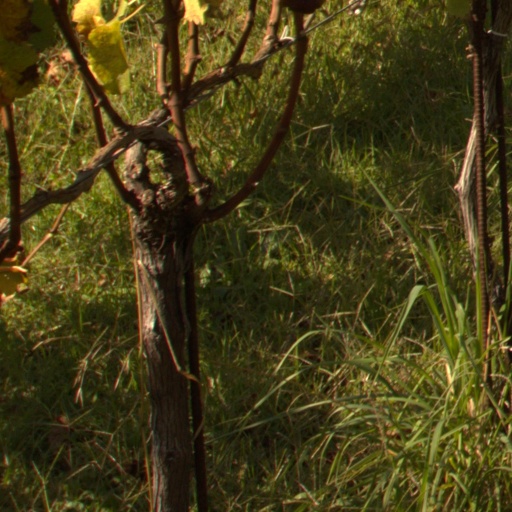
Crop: grape